Ludwik Sitowski

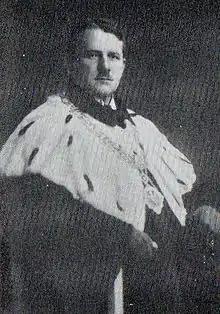
Prof. Ludwik Sitowski

Ludwik Sitowski (born 1880 - 1947) was a Polish zoologist. In 1925-1926 he was rector of the University of Poznań during an economic crisis.